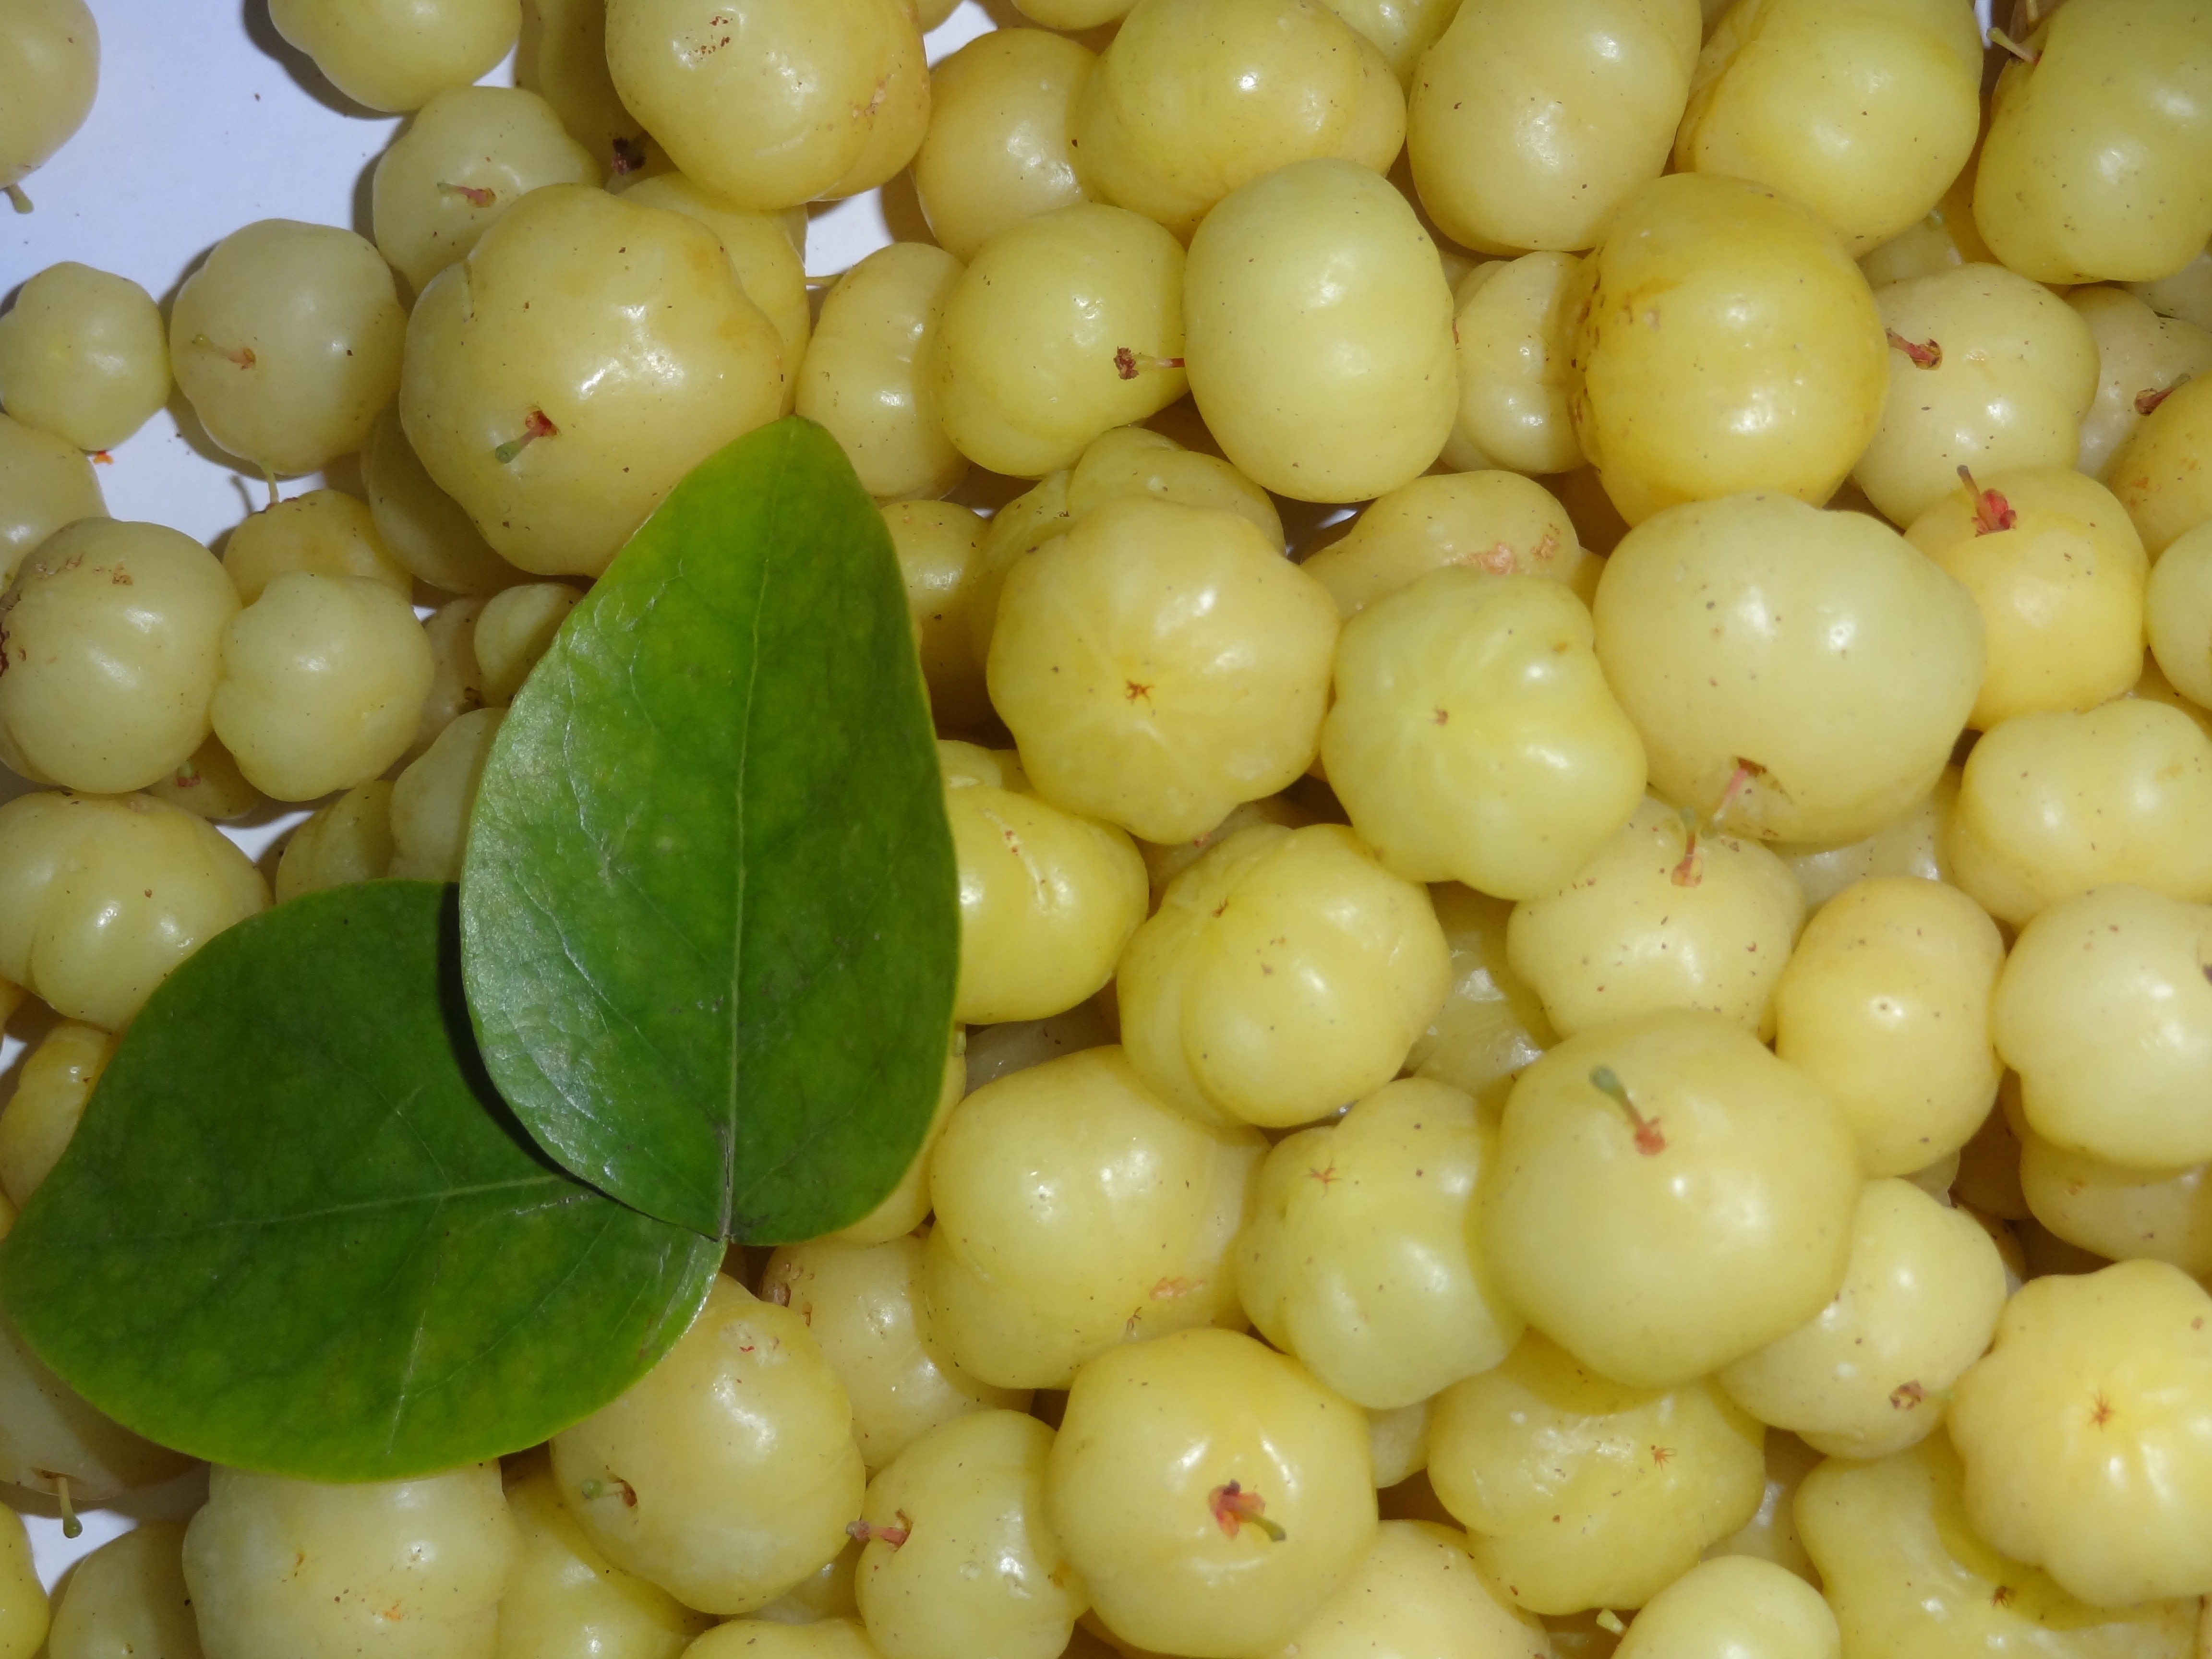
plant, fruit, food, produce, vegetable, crop, agriculture, berries, sour, flowering plant, land plant, langsat, indian gooseberry, amla, goose berries